Wild Men's Dance

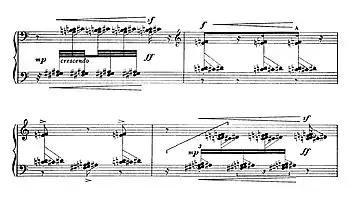
Excerpt from "Wild Men's Dance", showing the violent tone clusters prominent throughout the piece.

Wild Men's Dance (aka "Danse Sauvage") is a piano work by Russian-American composer Leo Ornstein, dating from either 1913 or 1914. It is widely regarded as the first classical composition to be composed almost entirely of brash tone clusters, predating the "forearm" music of Henry Cowell by a few years. In 1918, critic Charles L. Buchanan described Ornstein's innovation: "[He] gives us masses of shrill, hard dissonances, chords consisting of anywhere from eight to a dozen notes made up of half tones heaped one upon another."